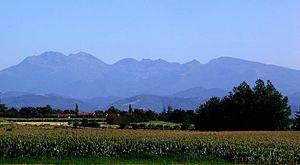
L’Ariège est un département français de la région Occitanie, nommé d'après la rivière homonyme. L’Insee et la Poste lui attribuent le code 09. Sa préfecture est Foix.
L'Ariège est un département de la région Occitanie, dans le Sud-Ouest de la France. D'une superficie de 4 890 km², elle s'étend sur la partie Est de la chaîne Pyrénéenne, entre les départements de la Haute-Garonne à l'Ouest et au Nord, de l'Aude et des Pyrénées-Orientales à l'Est, ainsi que de l'Espagne et l'Andorre au Sud. Ce département possède une grande diversité du point de vue géologique.